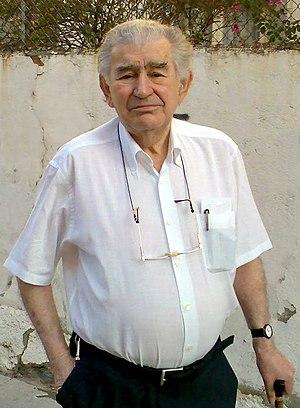
Antonio Gamoneda, né le 30 mai 1931 à Oviedo, est un poète espagnol.
Le prix national de poésie, est un prix national de littéraire d'Espagne qui est attribué chaque année par le ministère espagnol de la Culture à un auteur espagnol pour la meilleure œuvre poétique écrite par un espagnol, dans l'une des langues en Espagne, et pour laquelle la première édition a eu lieu l'année avant la remise de la récompense. Le prix est doté de 20 000 euros.
Génération de 50, en espagnol : Generación del 50, et également appelée « del medio siglo » — de la moitié du siècle — ou « de los niños de la guerra » — des enfants de la guerre —, est la dénomination attribuée, dans l'histoire de la littérature espagnole, à la génération littéraire des écrivains nés aux alentours des années 1920 et qui publiaient dans les années 1950, une fois la guerre civile espagnole terminée, et qui sont alors considérés comme les « enfants » de celle-ci.